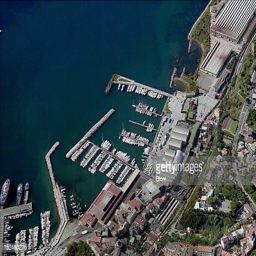
an aerial image of person